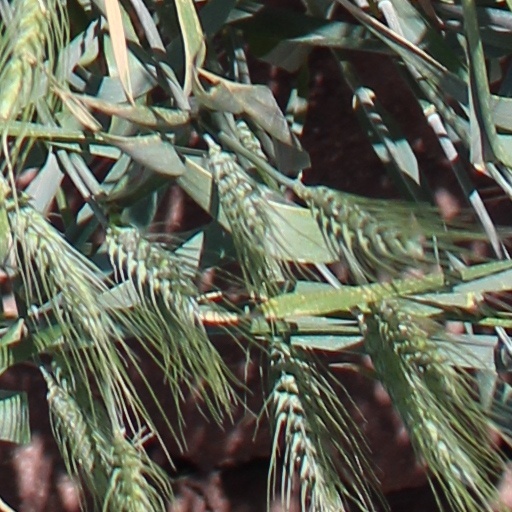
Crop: wheat